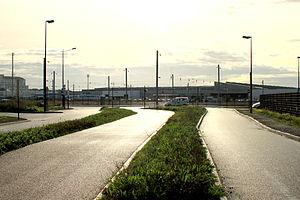
Boulevard Léon-Bureau, Fr-44-Nantes.
Le boulevard Léon-Bureau est une artère de Nantes, située sur l'île de Nantes, en France.